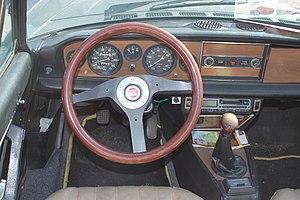
Fiat 124 Sport Spider 2000.
La Fiat 124 Sport Spider est une voiture qui est produite par le constructeur italien Fiat, à partir de 1966.